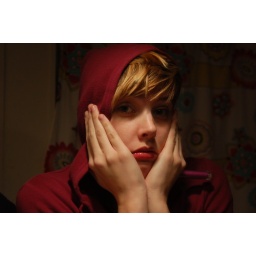
Their bathroom lighting is apparently studio quality. Note the shower curtain in the background...